The Canongate

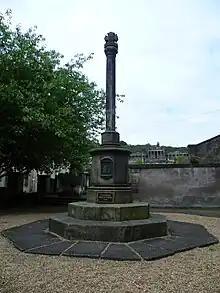
Canongate Burgh Cross in the grounds of the Canongate Kirk

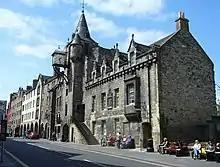
The Canongate Tolbooth, erected in 1591

The Canongate is a street and associated district in central Edinburgh, the capital city of Scotland. The street forms the main eastern length of the Royal Mile while the district is the main eastern section of Edinburgh's Old Town.